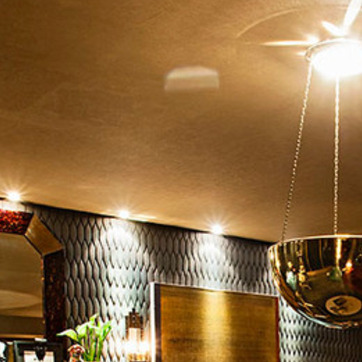
Material: painted